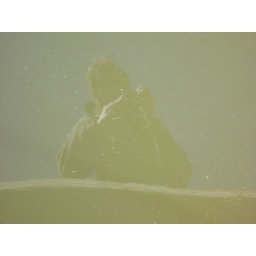
Self portrait in dirty harbour water